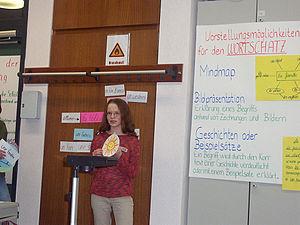
La méthode générale d'apprentissage cognitif s'est peu à peu dégagée des travaux de pédagogues qui remettaient en cause les méthodes d'enseignement traditionnelles, prônaient la participation active et l'implication des participants, ainsi que des approches pédagogiques de psychosociologues comme Abraham Maslow, Carl Rogers ou Harold J. Leavitt.
Lernen durch Lehren est la technique d'enseignement mutuel pratiquée en Allemagne depuis les années 1980. Cette méthode a été répandue en Allemagne par Jean-Pol Martin, Professeur de didactique du français langue étrangère à l'Université catholique d'Eichstätt-Ingolstadt.